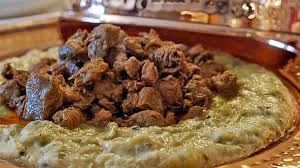
Yemek: hunkar_begendi